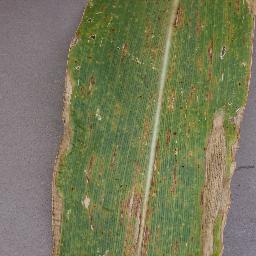
Label: Corn___Northern_Leaf_Blight